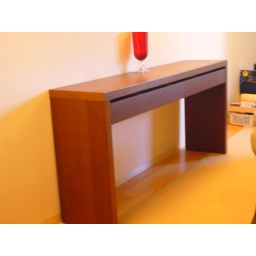
Good behind a couch or in an entry foyer. Large drawer with compartments. Like new. Asking 35 CHF.